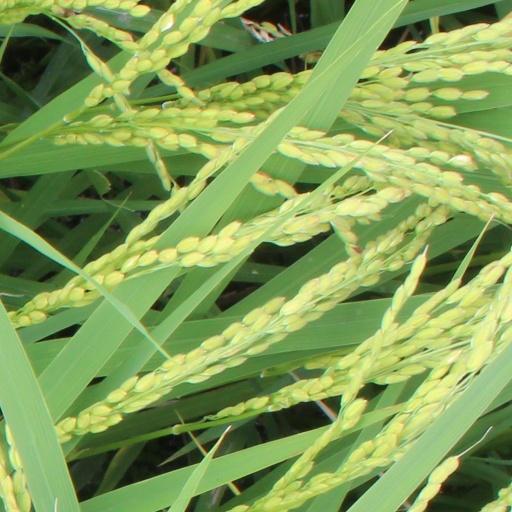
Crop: rice